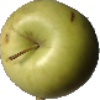
Label: Apple Golden 3